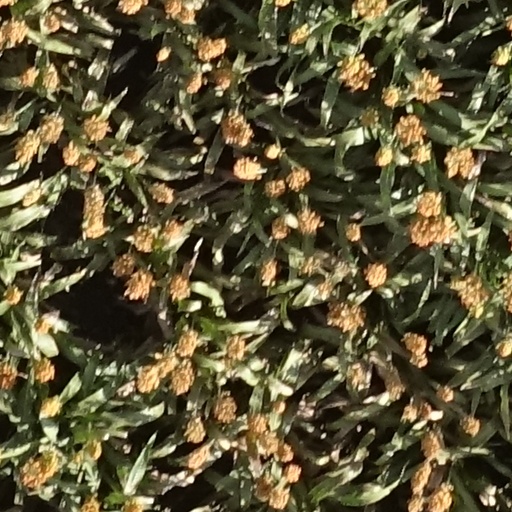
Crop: sorghum